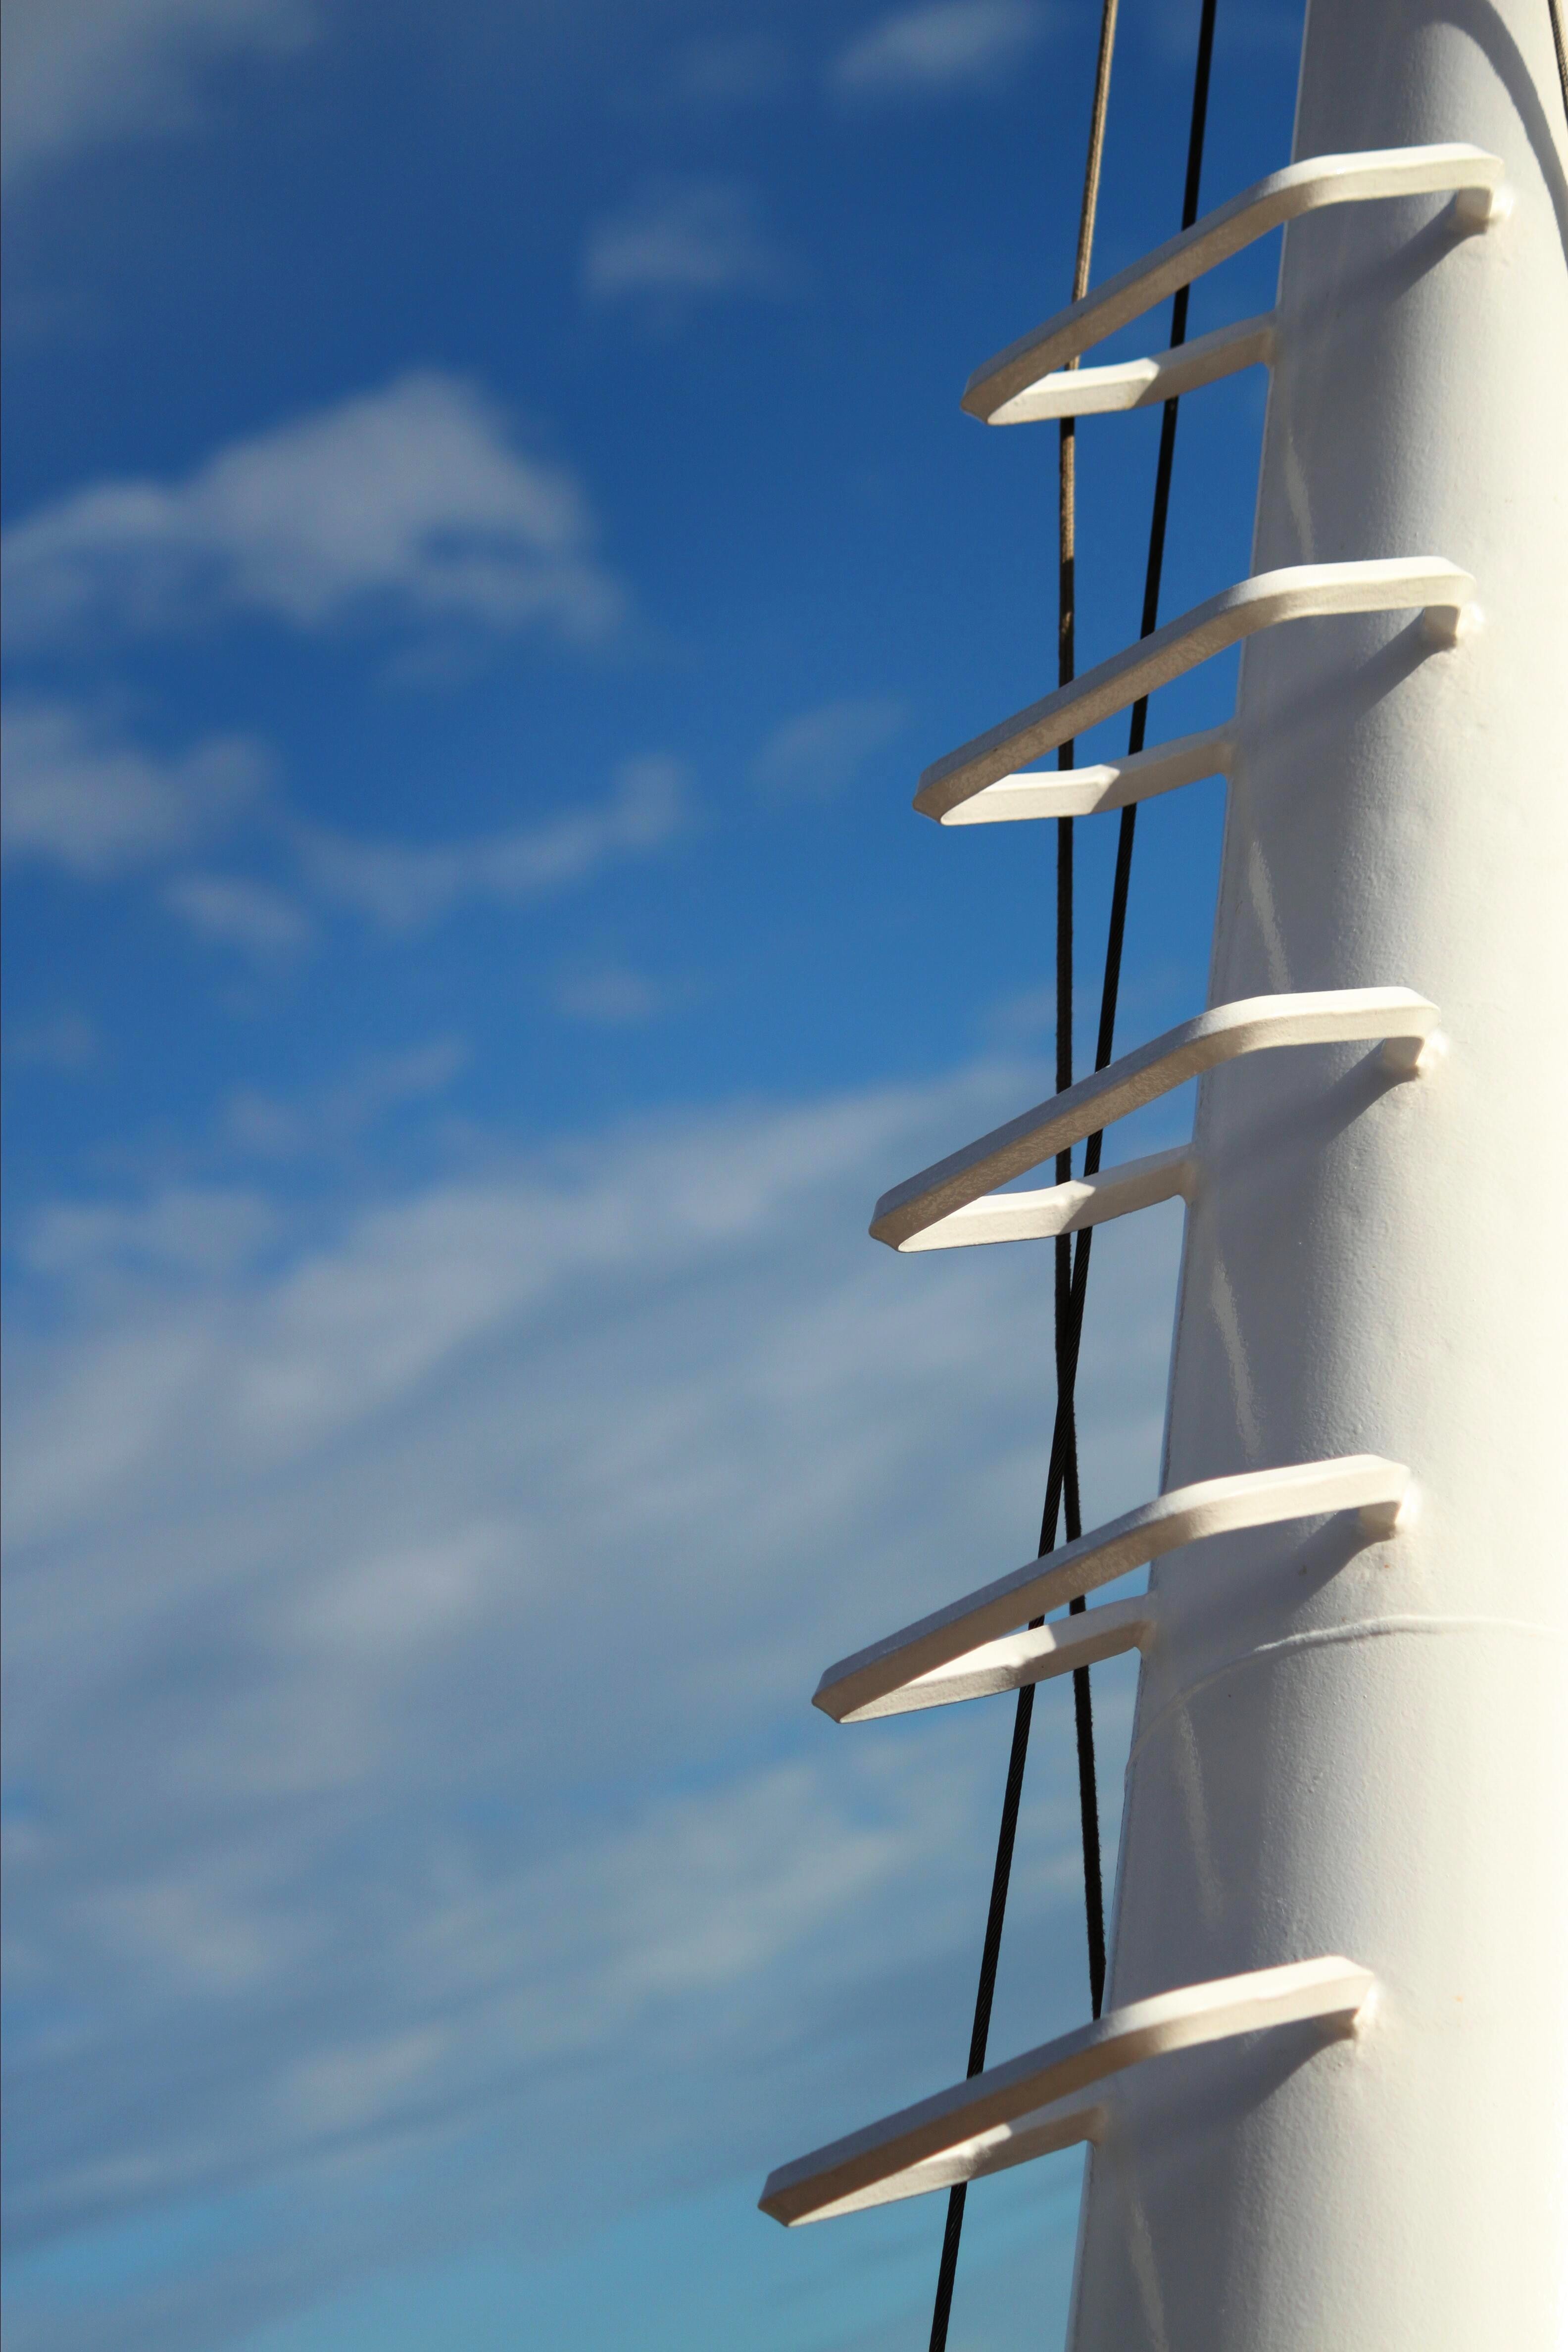
cloud, sky, white, wind, ship, line, tower, slope, mast, metal, paint, blue, lighting, blank, clouds, stairs, head, graphic, iron, rise, cruise ship, emergence, gradually, ship accessories, graphically, lacquered, iron metal, steel blue